Tory James

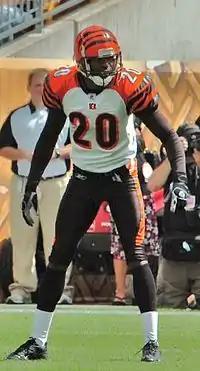
Tory James in 2006

Tory Steven James (born May 18, 1973) is an American former professional football player who was a cornerback for 11 seasons in the National Football League (NFL).